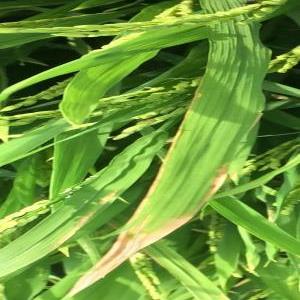
Disease: Bacterialblight